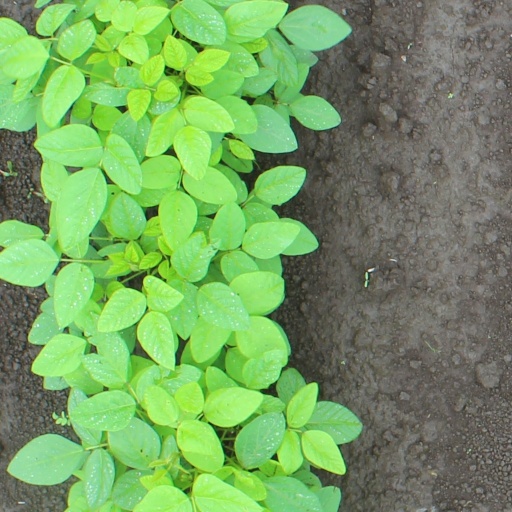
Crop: soybean